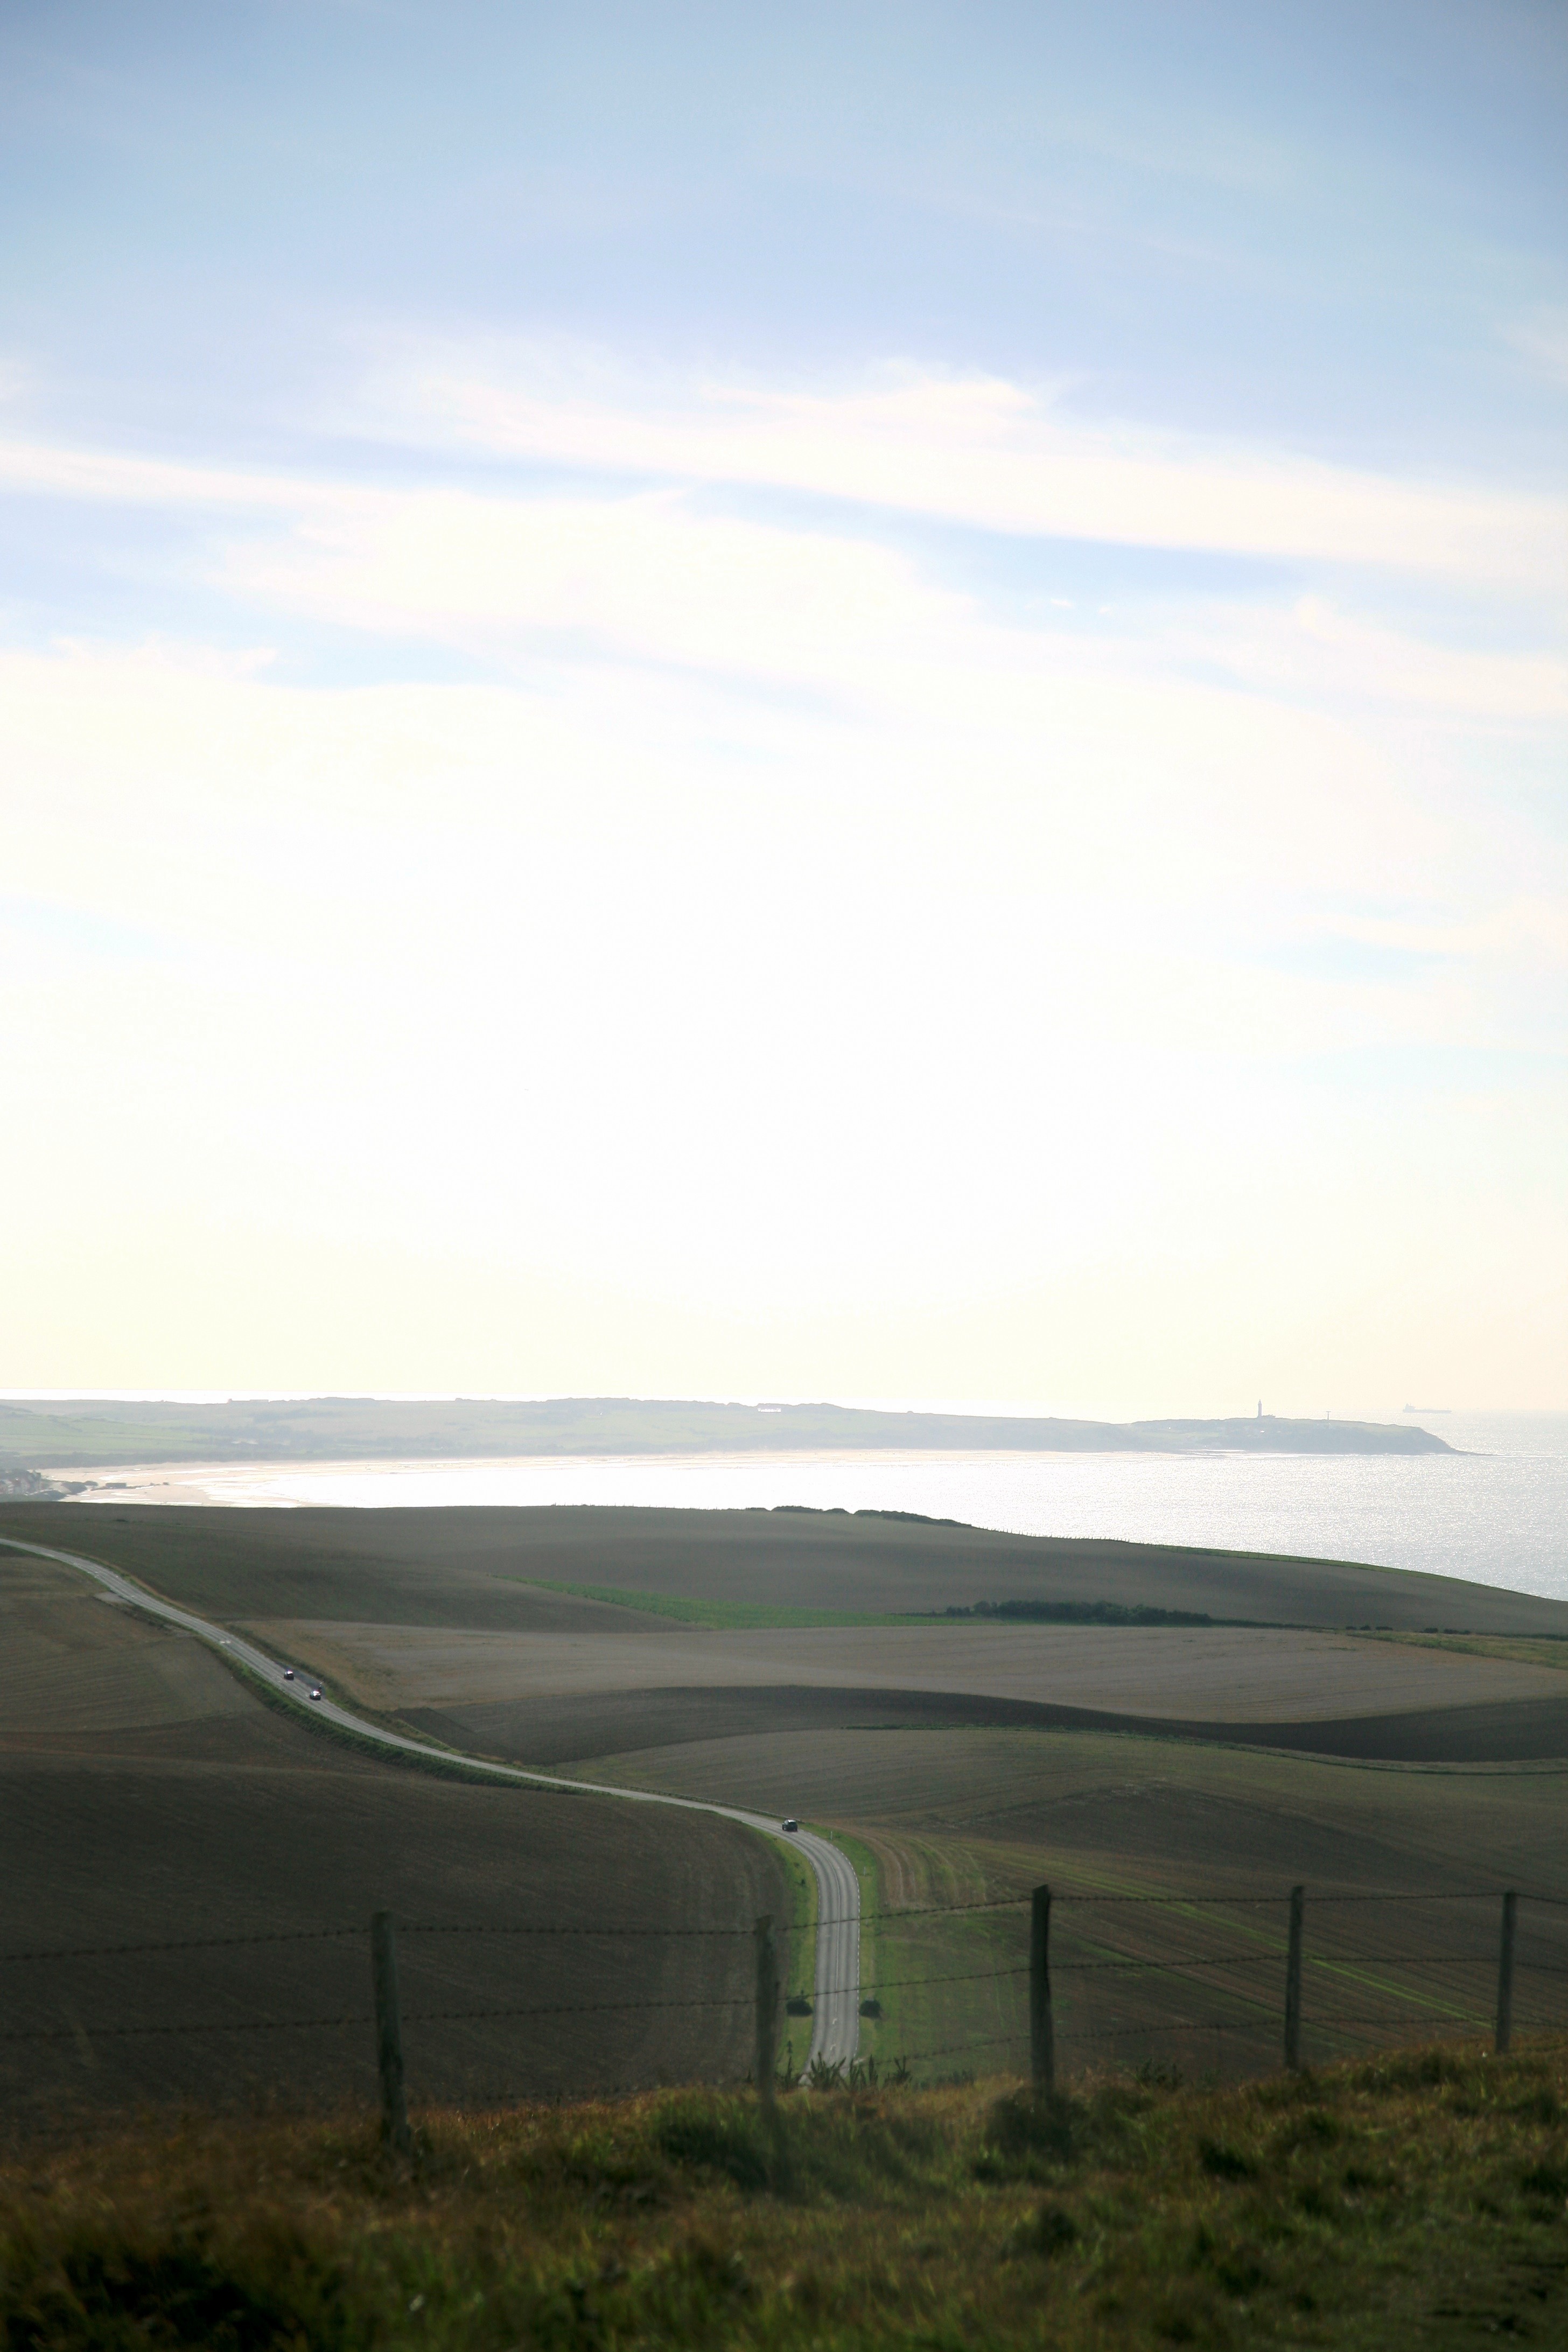
landscape, sea, coast, horizon, cloud, sky, road, countryside, sunlight, morning, hill, wind, dawn, village, dusk, france, reservoir, route, plain, zee, mer, pueblo, mount, francia, mar, campagne, campana, dorf, frankrijk, frankreich, loch, strase, noordzee, merdunord, nordsee, cotedopale, northsee, pasdecaials, englishchannel, campaign, deweg, porcarretera, capblancnez, mardelnorte, lesescalles, montdhubert, hubertmount, dorp, kampagne, rural area, natural environment, atmospheric phenomenon, atmosphere of earth